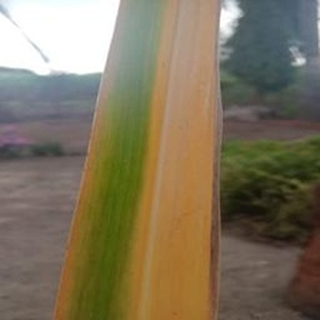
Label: sugarcane_yellow_leaf_disease